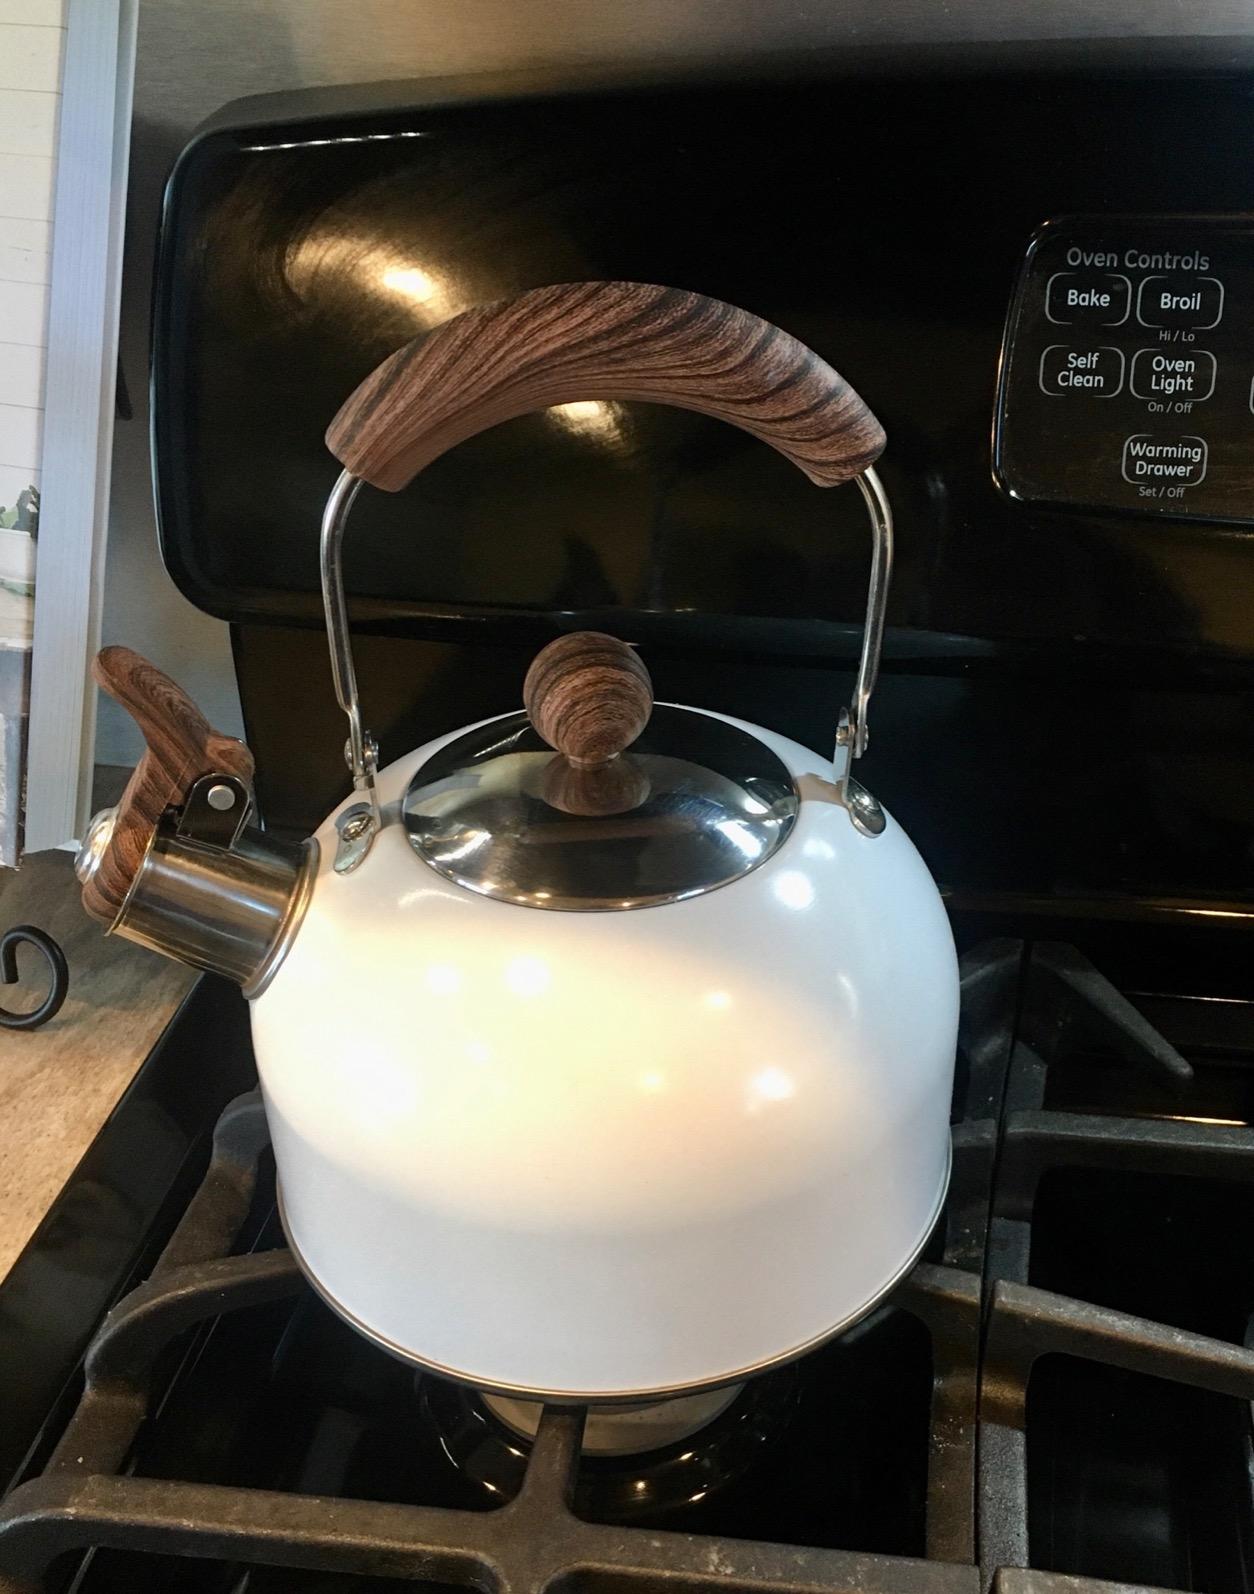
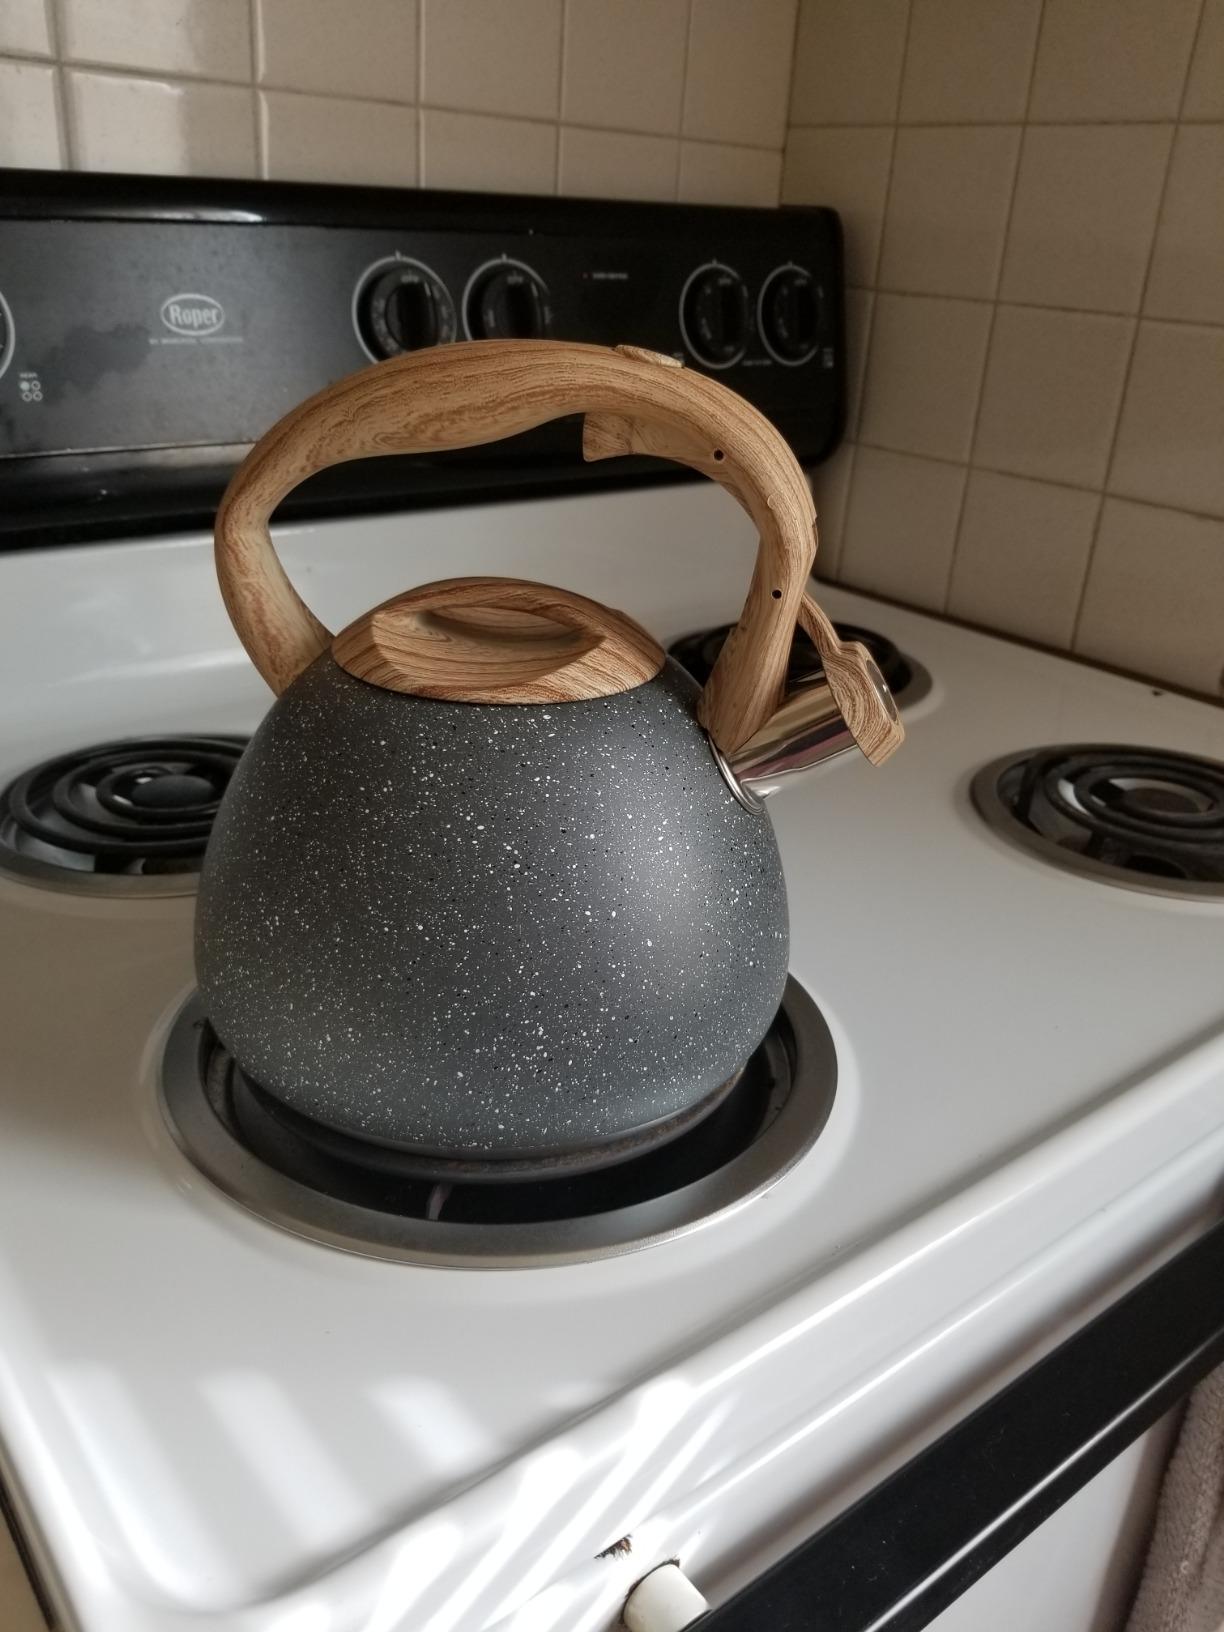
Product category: items_kettle
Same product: no